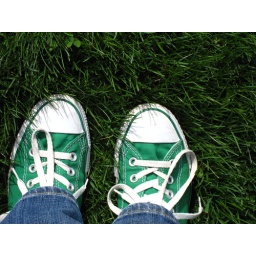
Taken April 12, 2010Enjoying my new green Chucks in the new spring green grass